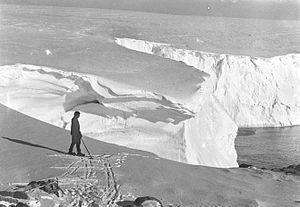
Xavier Mertz, né le 6 octobre 1882 à Bâle et mort le 8 janvier 1913 en Antarctique, est un explorateur, alpiniste et skieur suisse, principalement connu pour sa participation à l'expédition antarctique australasienne où il trouve la mort. Le glacier Mertz porte notamment son nom.
Le « groupe de l'est lointain » est une composante de l'expédition antarctique australasienne qui a exploré les régions côtières de l'Antarctique encore inexplorées à l'ouest du cap Adare. Dirigé par l'Australien Douglas Mawson, le groupe explore une zone lointaine à l'est de sa base principale en Terre Adélie, jusqu'à environ 800 kilomètres en direction de la Terre Victoria. Mawson est accompagné du lieutenant des Royal Fusiliers Belgrave Edward Sutton Ninnis et de l'expert suisse en ski Xavier Mertz. Les hommes utilisent des chiens de traîneau pour augmenter leur vitesse de déplacement sur la glace.